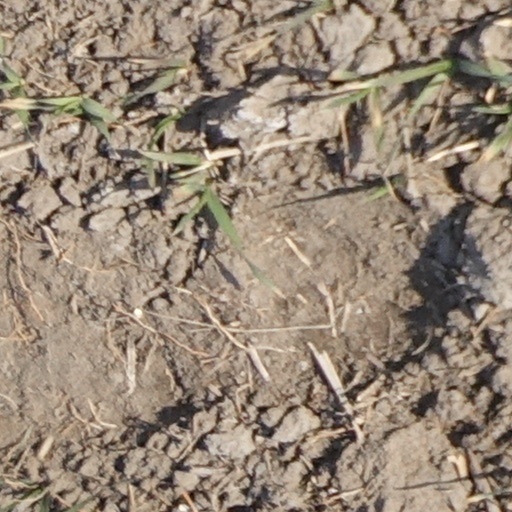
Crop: wheat